Urban rail transit in India

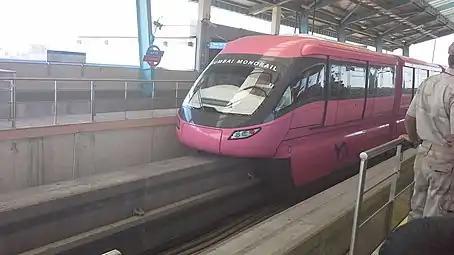
The Mumbai Monorail is the only operational Monorail system in India.

The Mumbai Monorail, which opened on 2 February 2014, is the first and only operational monorail system used for urban transit in India. Many other Indian cities had planned monorail projects, as a feeder system to the metro, but after the Mumbai monorail failed with multiple issues, other cities are considering using light rail instead.